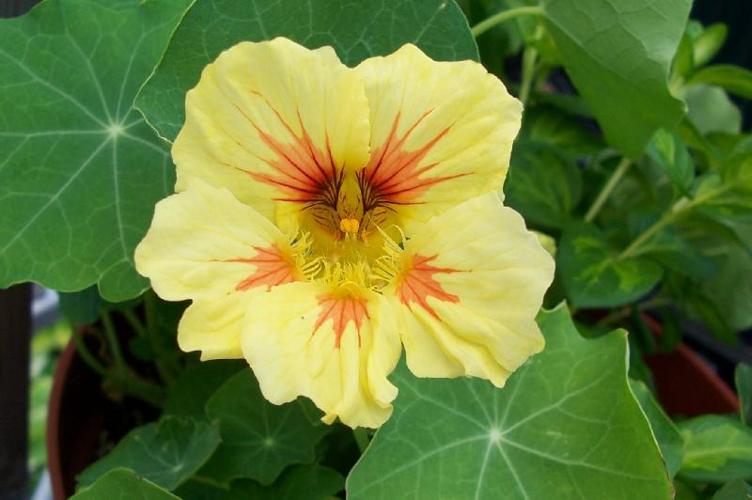
Label: watercress